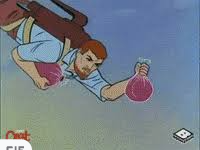
Portrait style: Cartoon Portrait